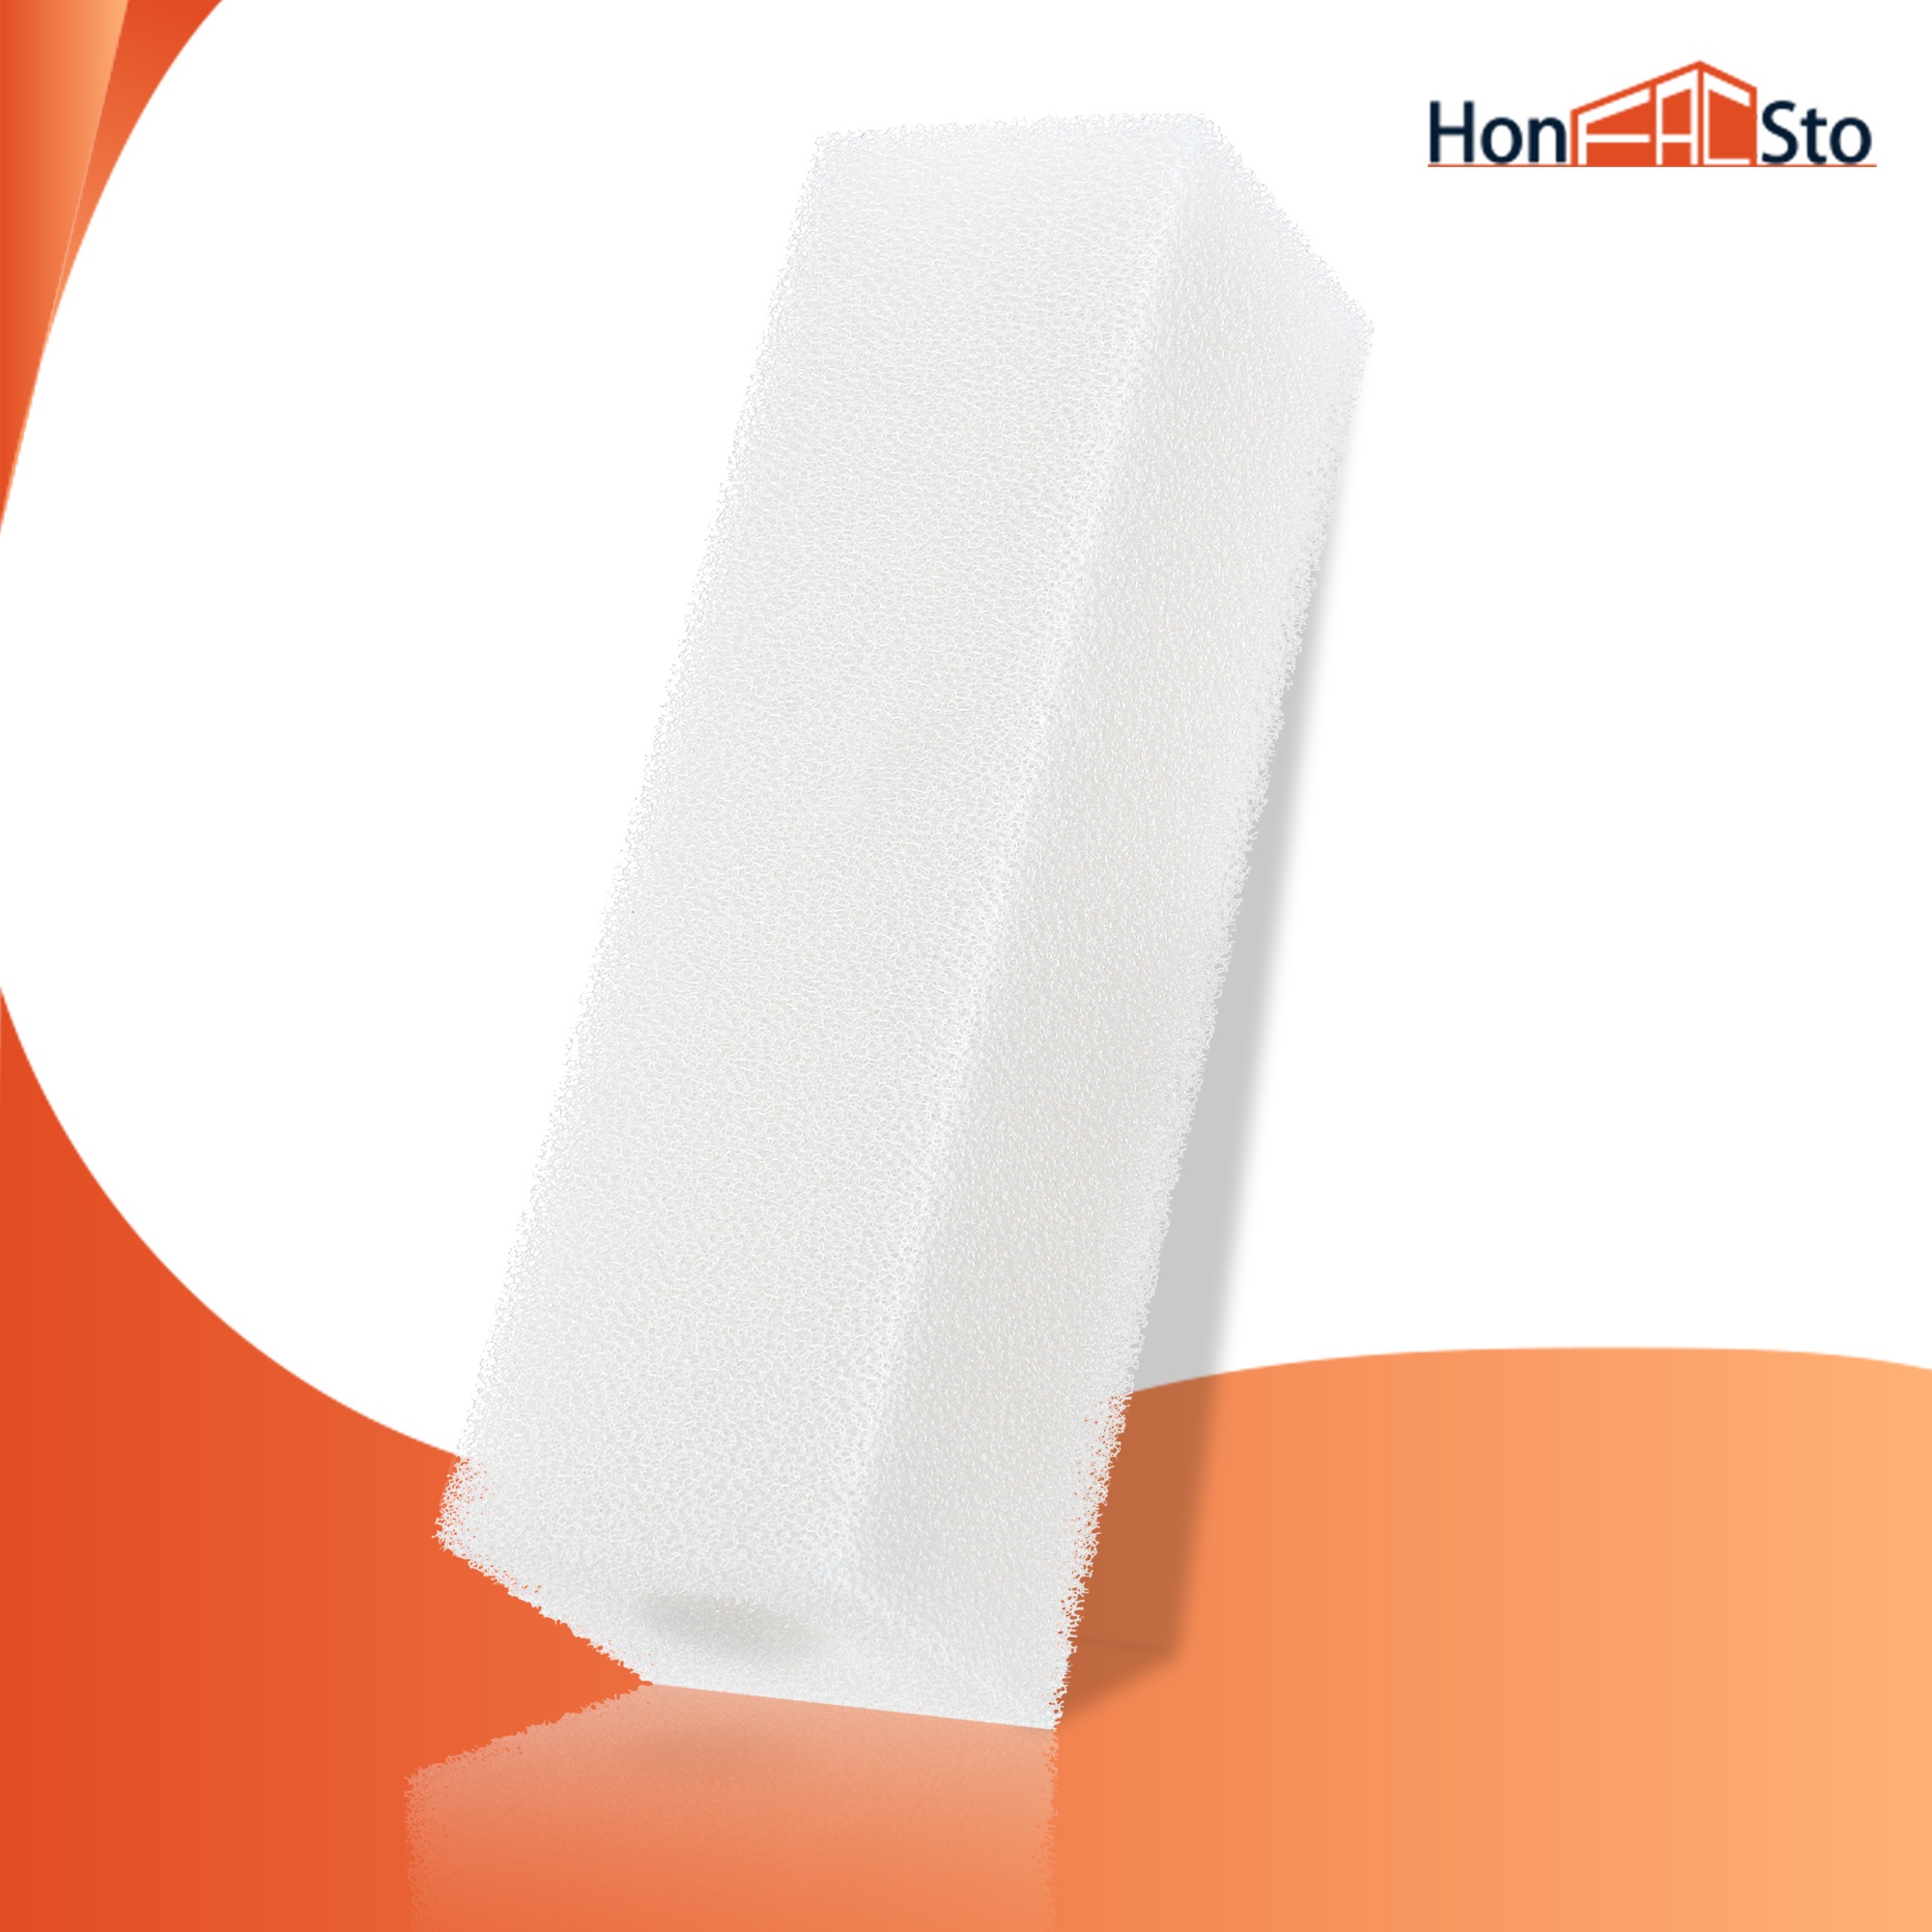
LTWHOME Filterschwamm für Eheim Pick up 2012
- Größe: 194 x 55 x 55 x 28mm(Hole). - für Eheim 2012 Pickup System der Filterung geeignet. - Sie können biologische Filterung verbessern. - Sie können das Wasser reduzieren zu verstopfen und lange Filterung anbieten. - Gut für die Umgebungen des Süß- und Meerwassers. - Je mehr Sie kaufen, desto billiger die Bestellungen sind.
Brand: Ningbo Haishu Huaxin Yicheng Trade Co., Ltd.
Category: Animals & Pet Supplies > Pet Supplies > Fish & Aquatic Supplies > Aquarium Filters > Sponge Aquarium Filters